Mosbach (Baden) station

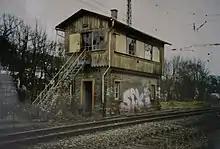
Old signalling control in 2001, shortly before demolition. Today the Bundesstraße 27 runs along here

At the timetable change 2003/2004 in December 2003, lines S1 and S2 of the Rhine-Neckar S-Bahn were officially opened.